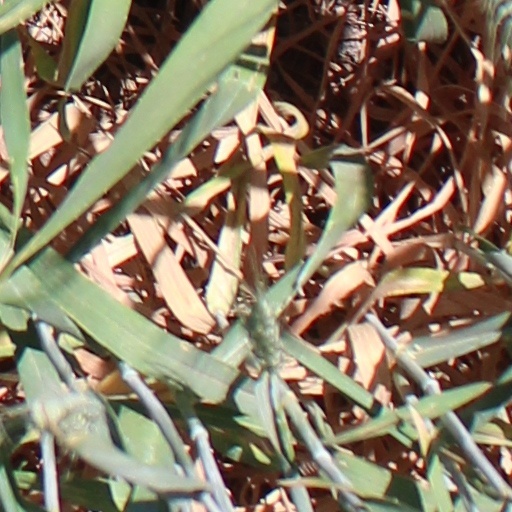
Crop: wheat